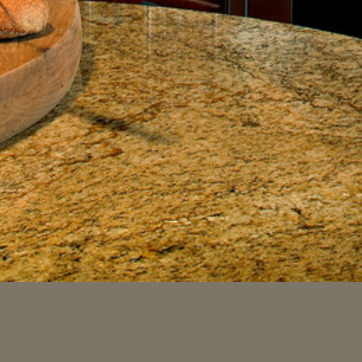
Material: polishedstone